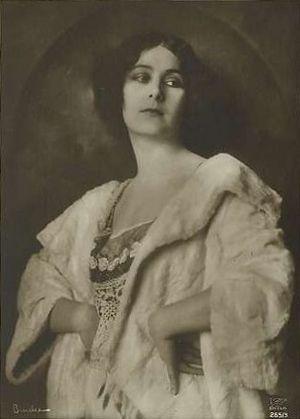
Lil Dagover est une actrice allemande, née Maria Antonia Seubert, le 30 septembre 1887 à Madiun, sur l’île de Java, morte le 23 janvier 1980 à Grünwald, dans la banlieue de Munich.
Alexander Binder est un photographe allemand connu pour ses portraits de célébrités allemandes, notamment celles du cinéma.